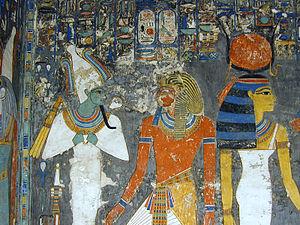
Detail de la frise du puits. Horemheb entre Osiris (à gauche) portant le fouet et le sceptre royaux et Hathor (à droite) Maîtresse de l'Ouest, du Ciel et de tous les Dieux. Elle porte une perruque inhabituelle à bandes superposées, au-dessus les cornes de vache enfermant le disque solaire. Horemheb a été le dernier pharaon de la XVIIIème dynastie. Il a rétabli le culte d'Amon en s'efforçant d'effacer toutes traces du prédécesseur de Toutankhamon, son père Aménophis IV